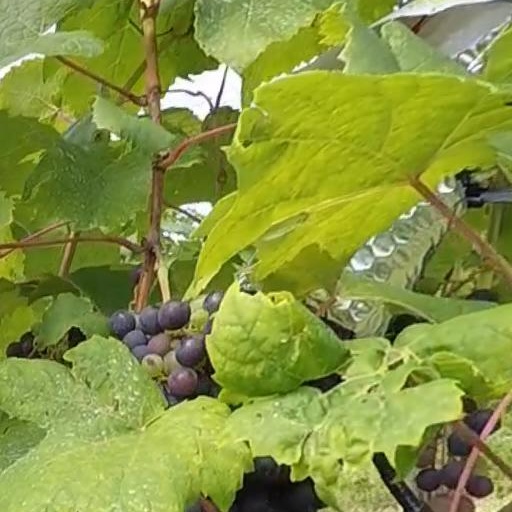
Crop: grape